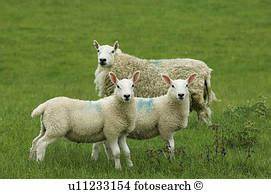
Label: sheep